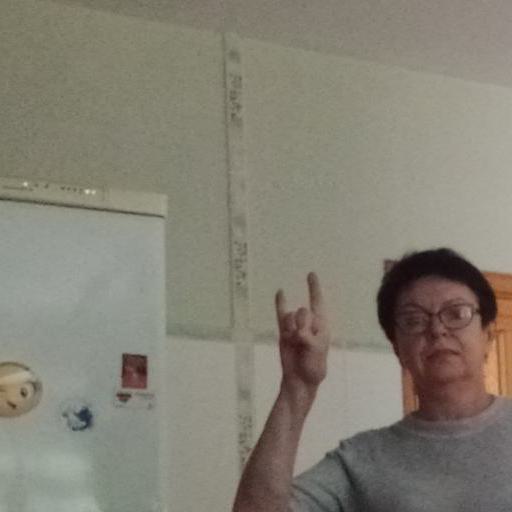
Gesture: rock